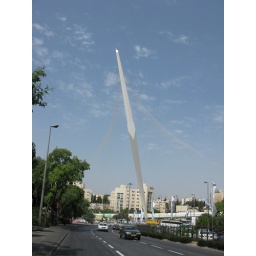
A new modern commuter train bridge in Jerusalem.